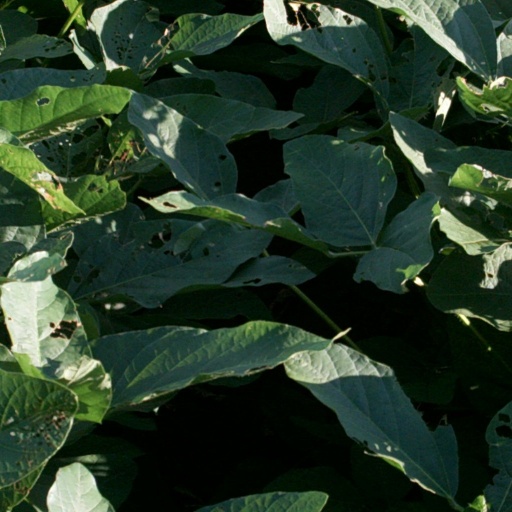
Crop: soybean